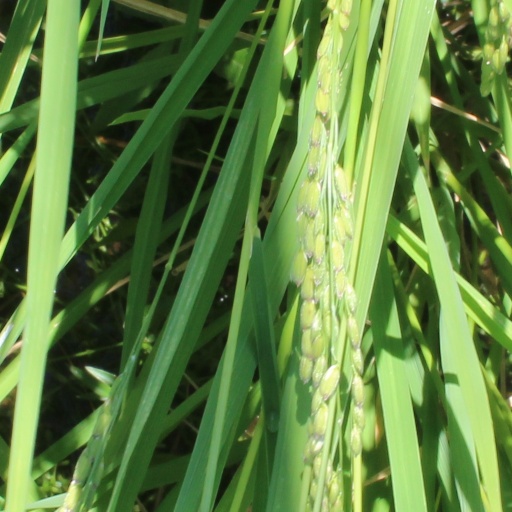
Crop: rice